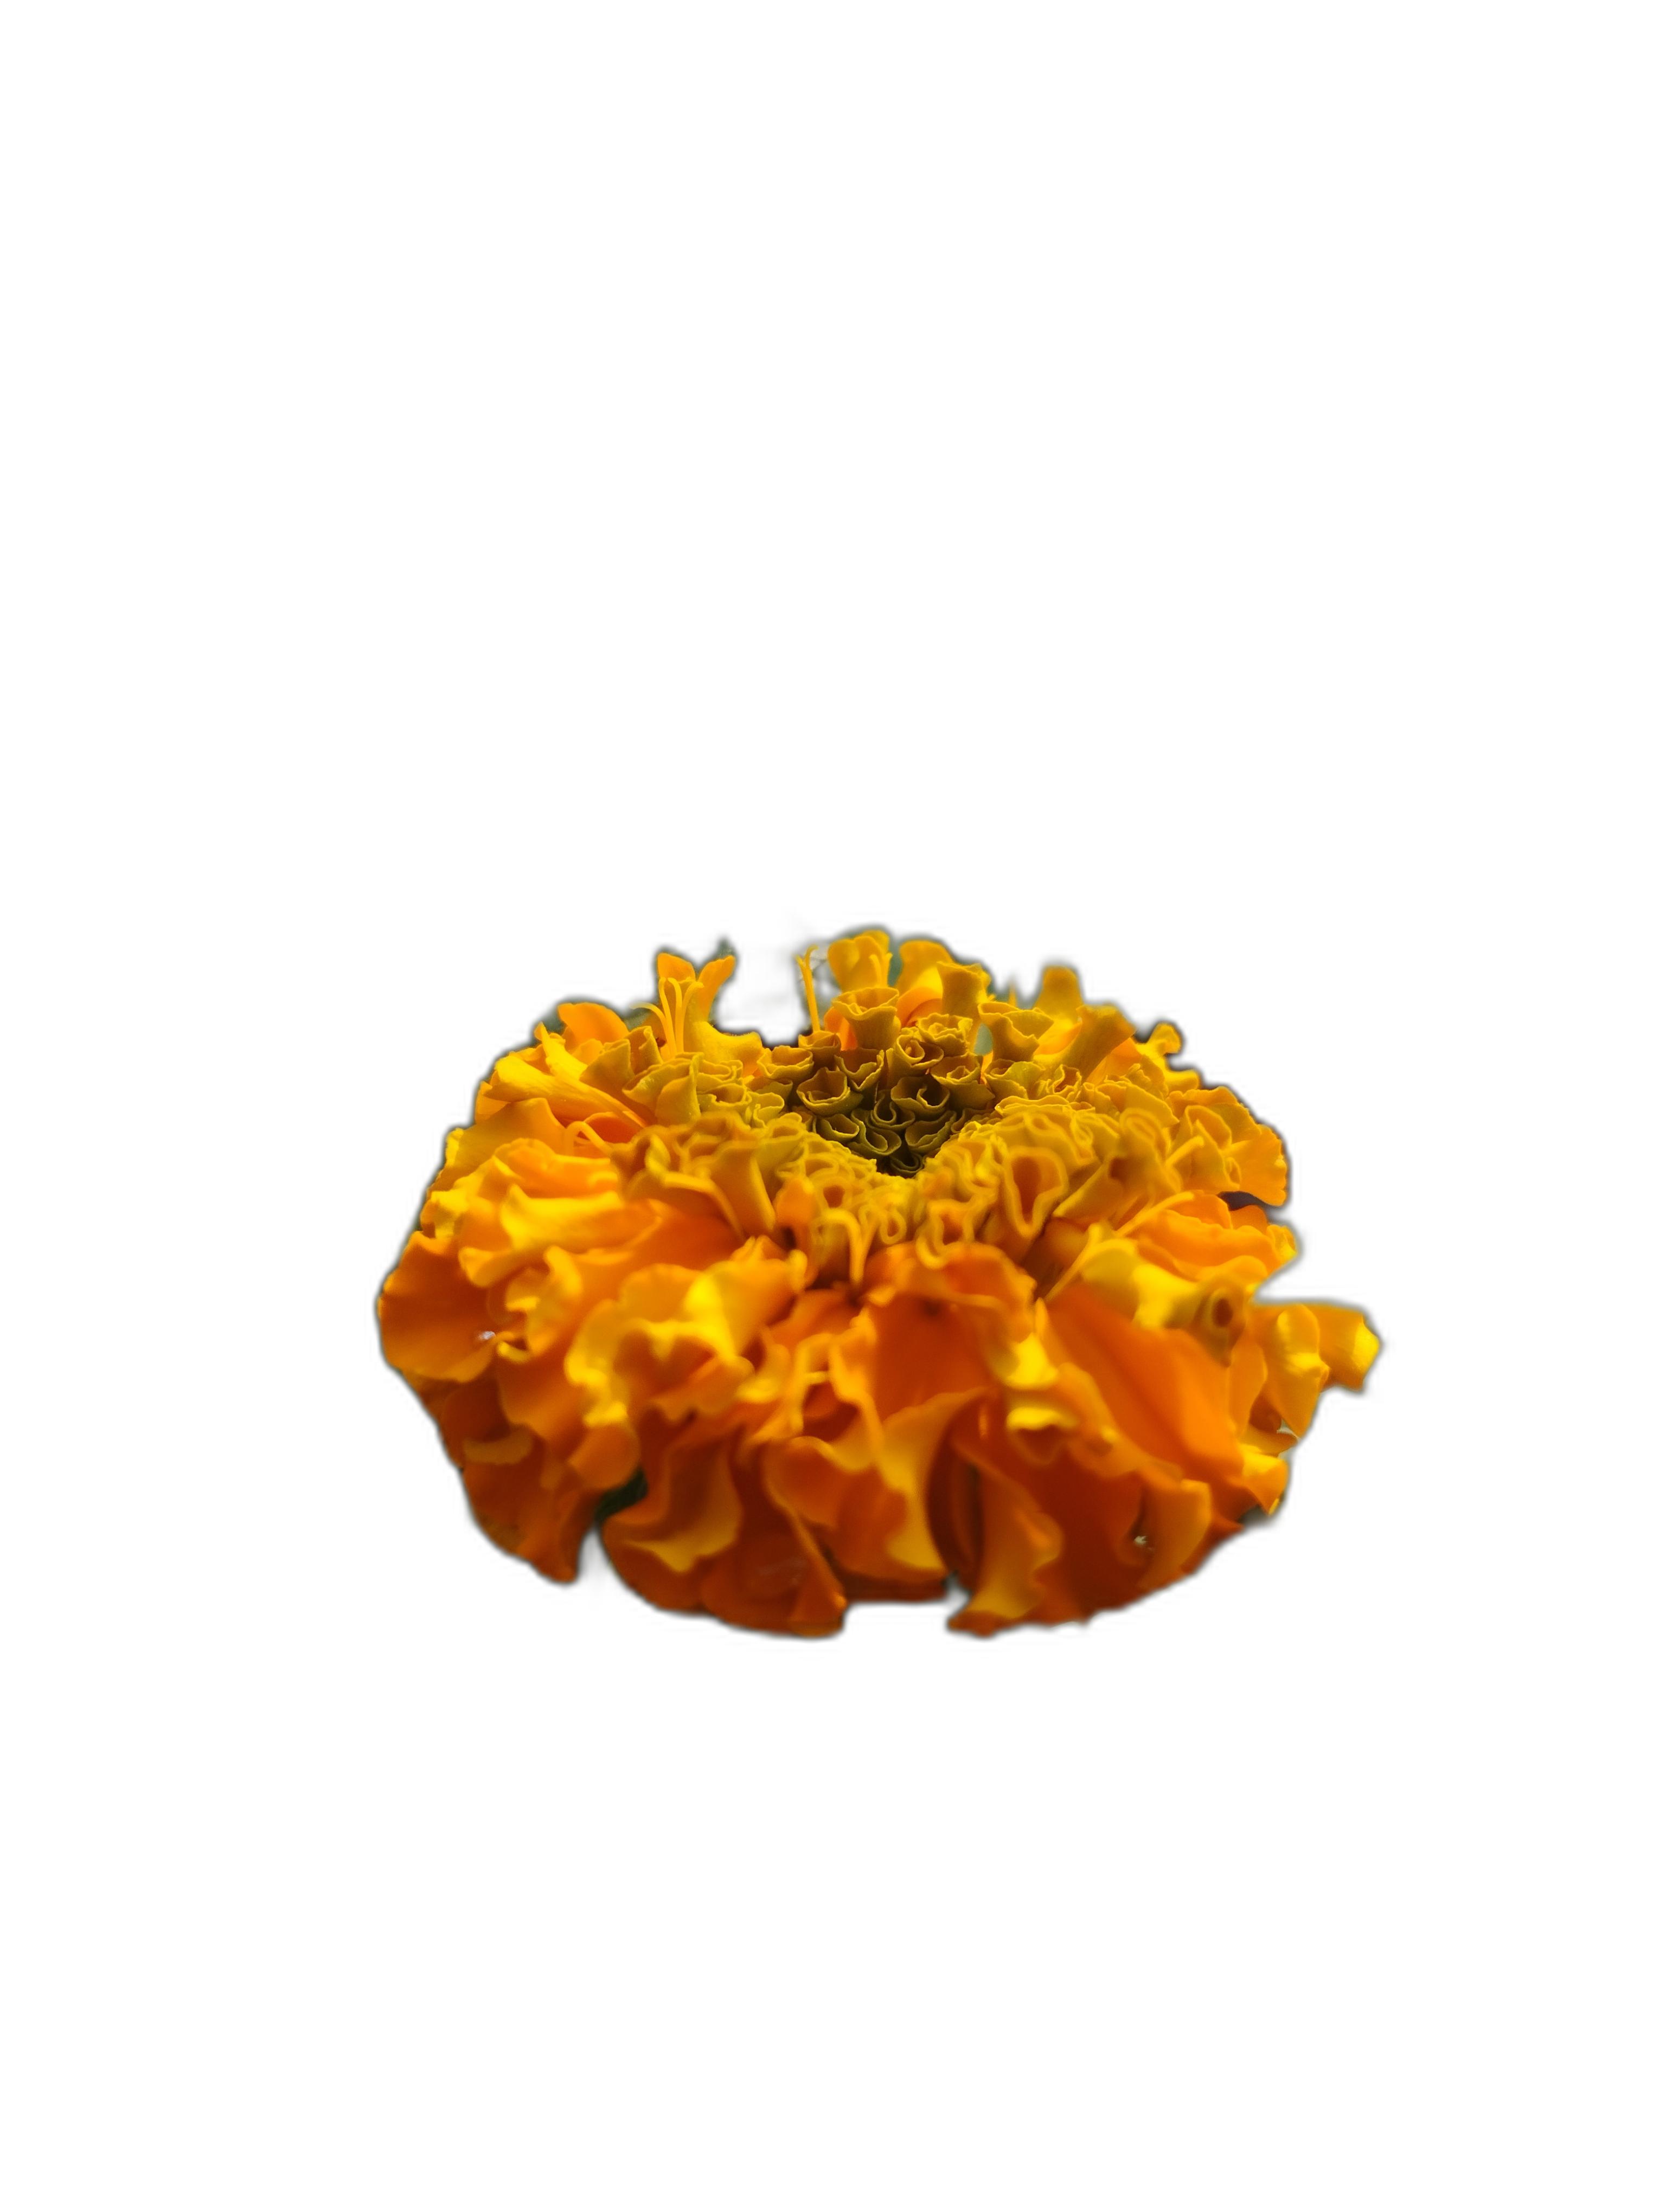
Label: Marigold